Ignaty Krachkovsky

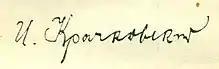
Krachkovski's signature

Ignaty Yulianovich Krachkovsky (Russian: "Игна́тий Юлиа́нович Крачко́вский" (4 (16) March 1883, Vilnius — 24 January 1951, Leningrad) was a Russian and Soviet Arabist, academician of the Russian Academy of Science (since 1921; since 1925 Academy of Science of the USSR).